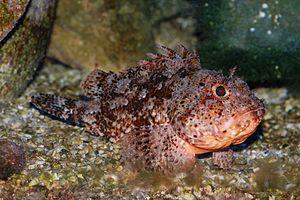
Scorpaena notata, une rascasse. Photo prise dans le Zoo de Vienne.
Le mot rascasse est un nom vernaculaire ambigu en français, pouvant désigner plusieurs espèces différentes de poissons réparties dans plusieurs genres, principalement de la famille des scorpaenidés.
Les Scorpaenidés forment une famille de poissons comprenant les Poissons scorpions ou Rascasses. Ce sont des poissons aux rayons venimeux.
Microcotyle algeriensis est une espèce de monogènes, un parasite des branchies d'un poisson marin. L'espèce appartient à la famille des Microcotylidae.